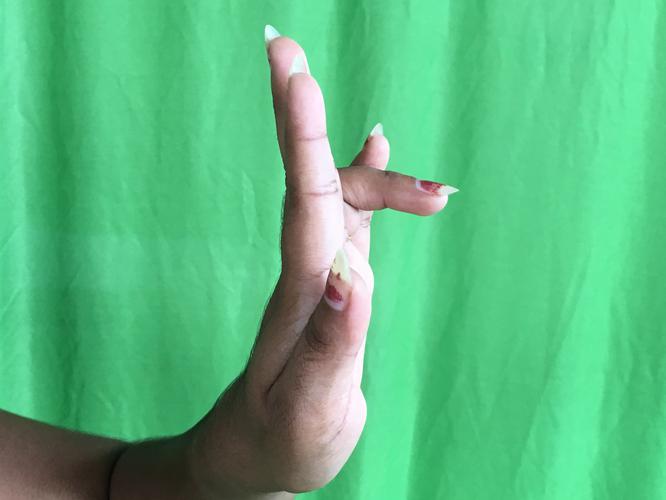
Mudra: Tripathaka
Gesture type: single_hand